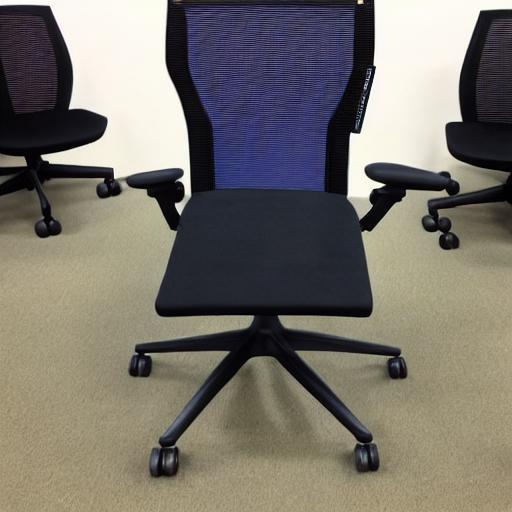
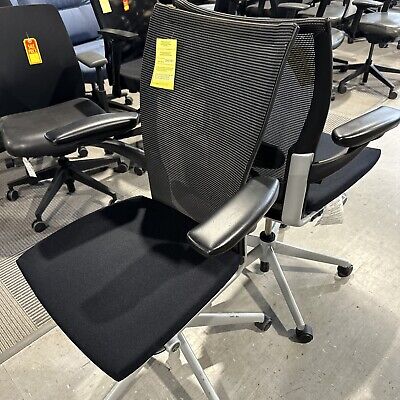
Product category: items_chair
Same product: no